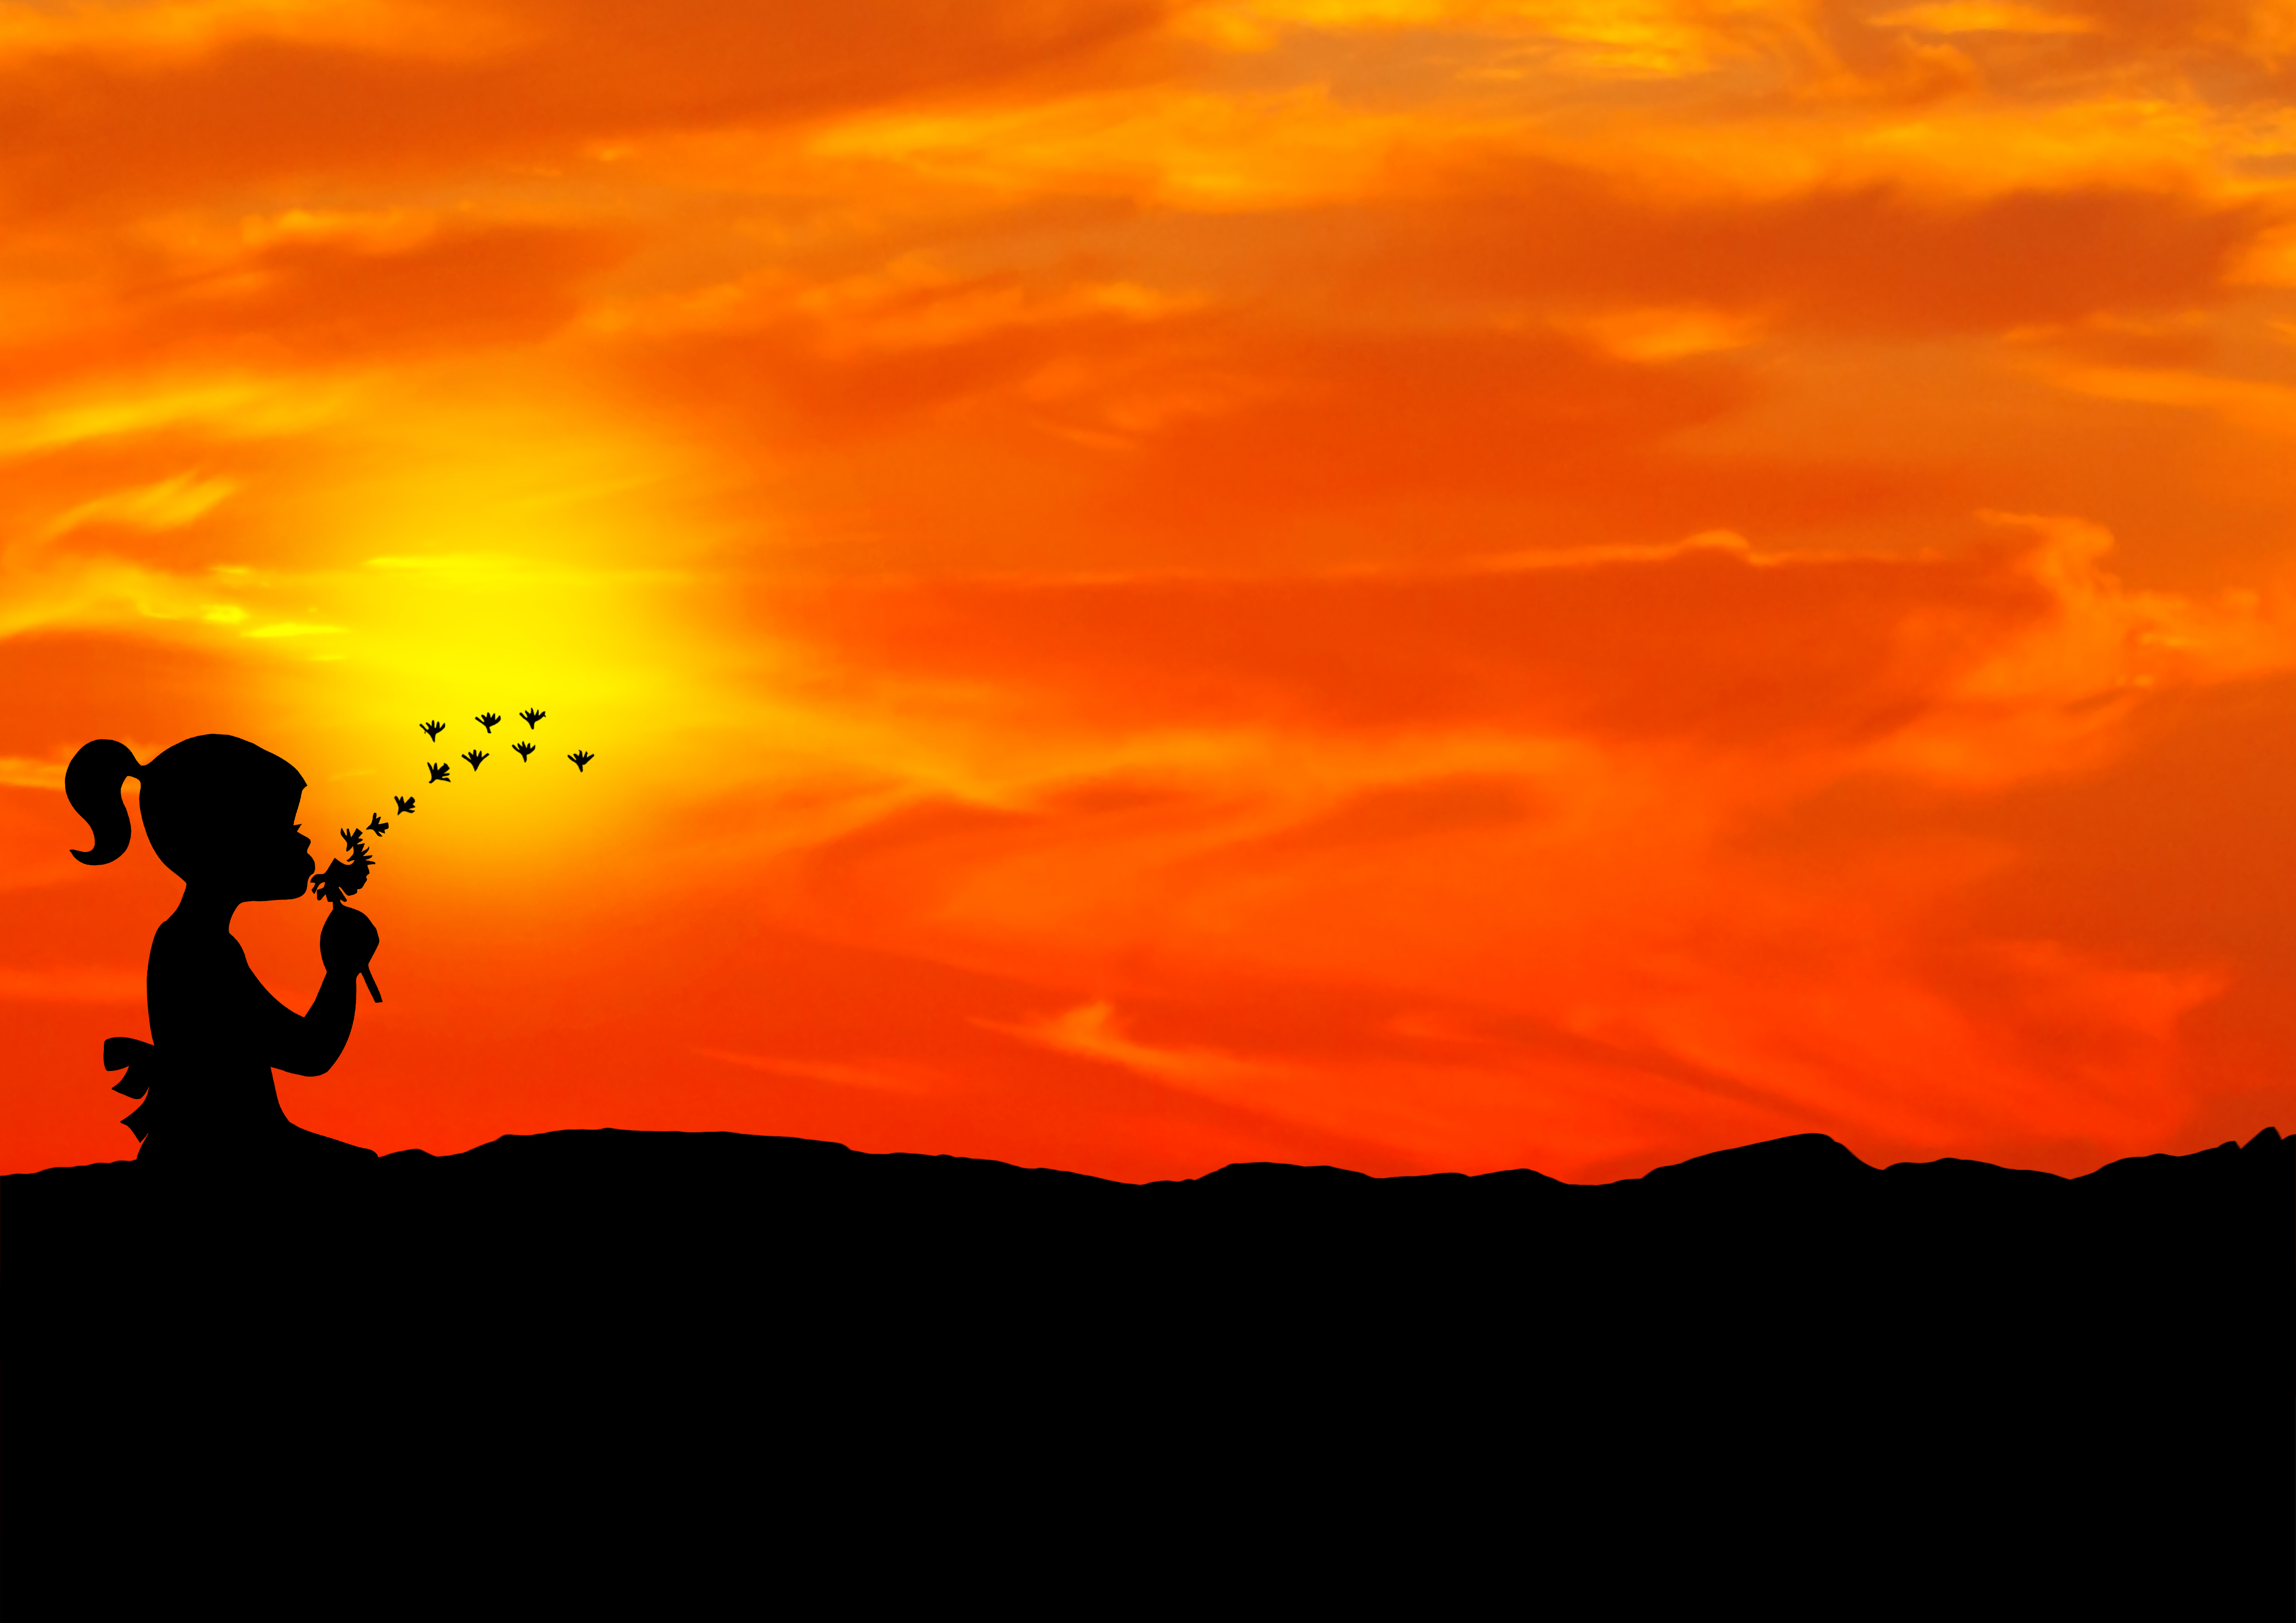
atmosphere, dusk, emotion, relaxed, relaxation, holidays, birthday, congratulation, greeting card, sky, background, wallpaper, child, little girl, landscape, light mood, girl, cute, oranges, blowball, blowing, romance, romantic, silhouette, sun, sunrise, sunset, sweet, dreamy, vacation, template, People in nature, orange, afterglow, yellow, backlighting, evening, horizon, red sky at morning, photography, cloud, calm, happy, heat, stock photography